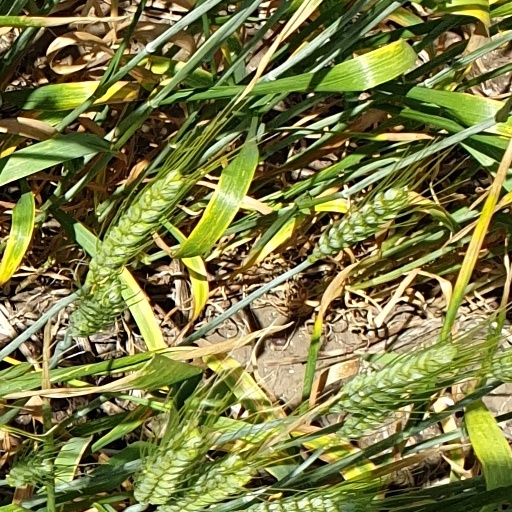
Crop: wheat